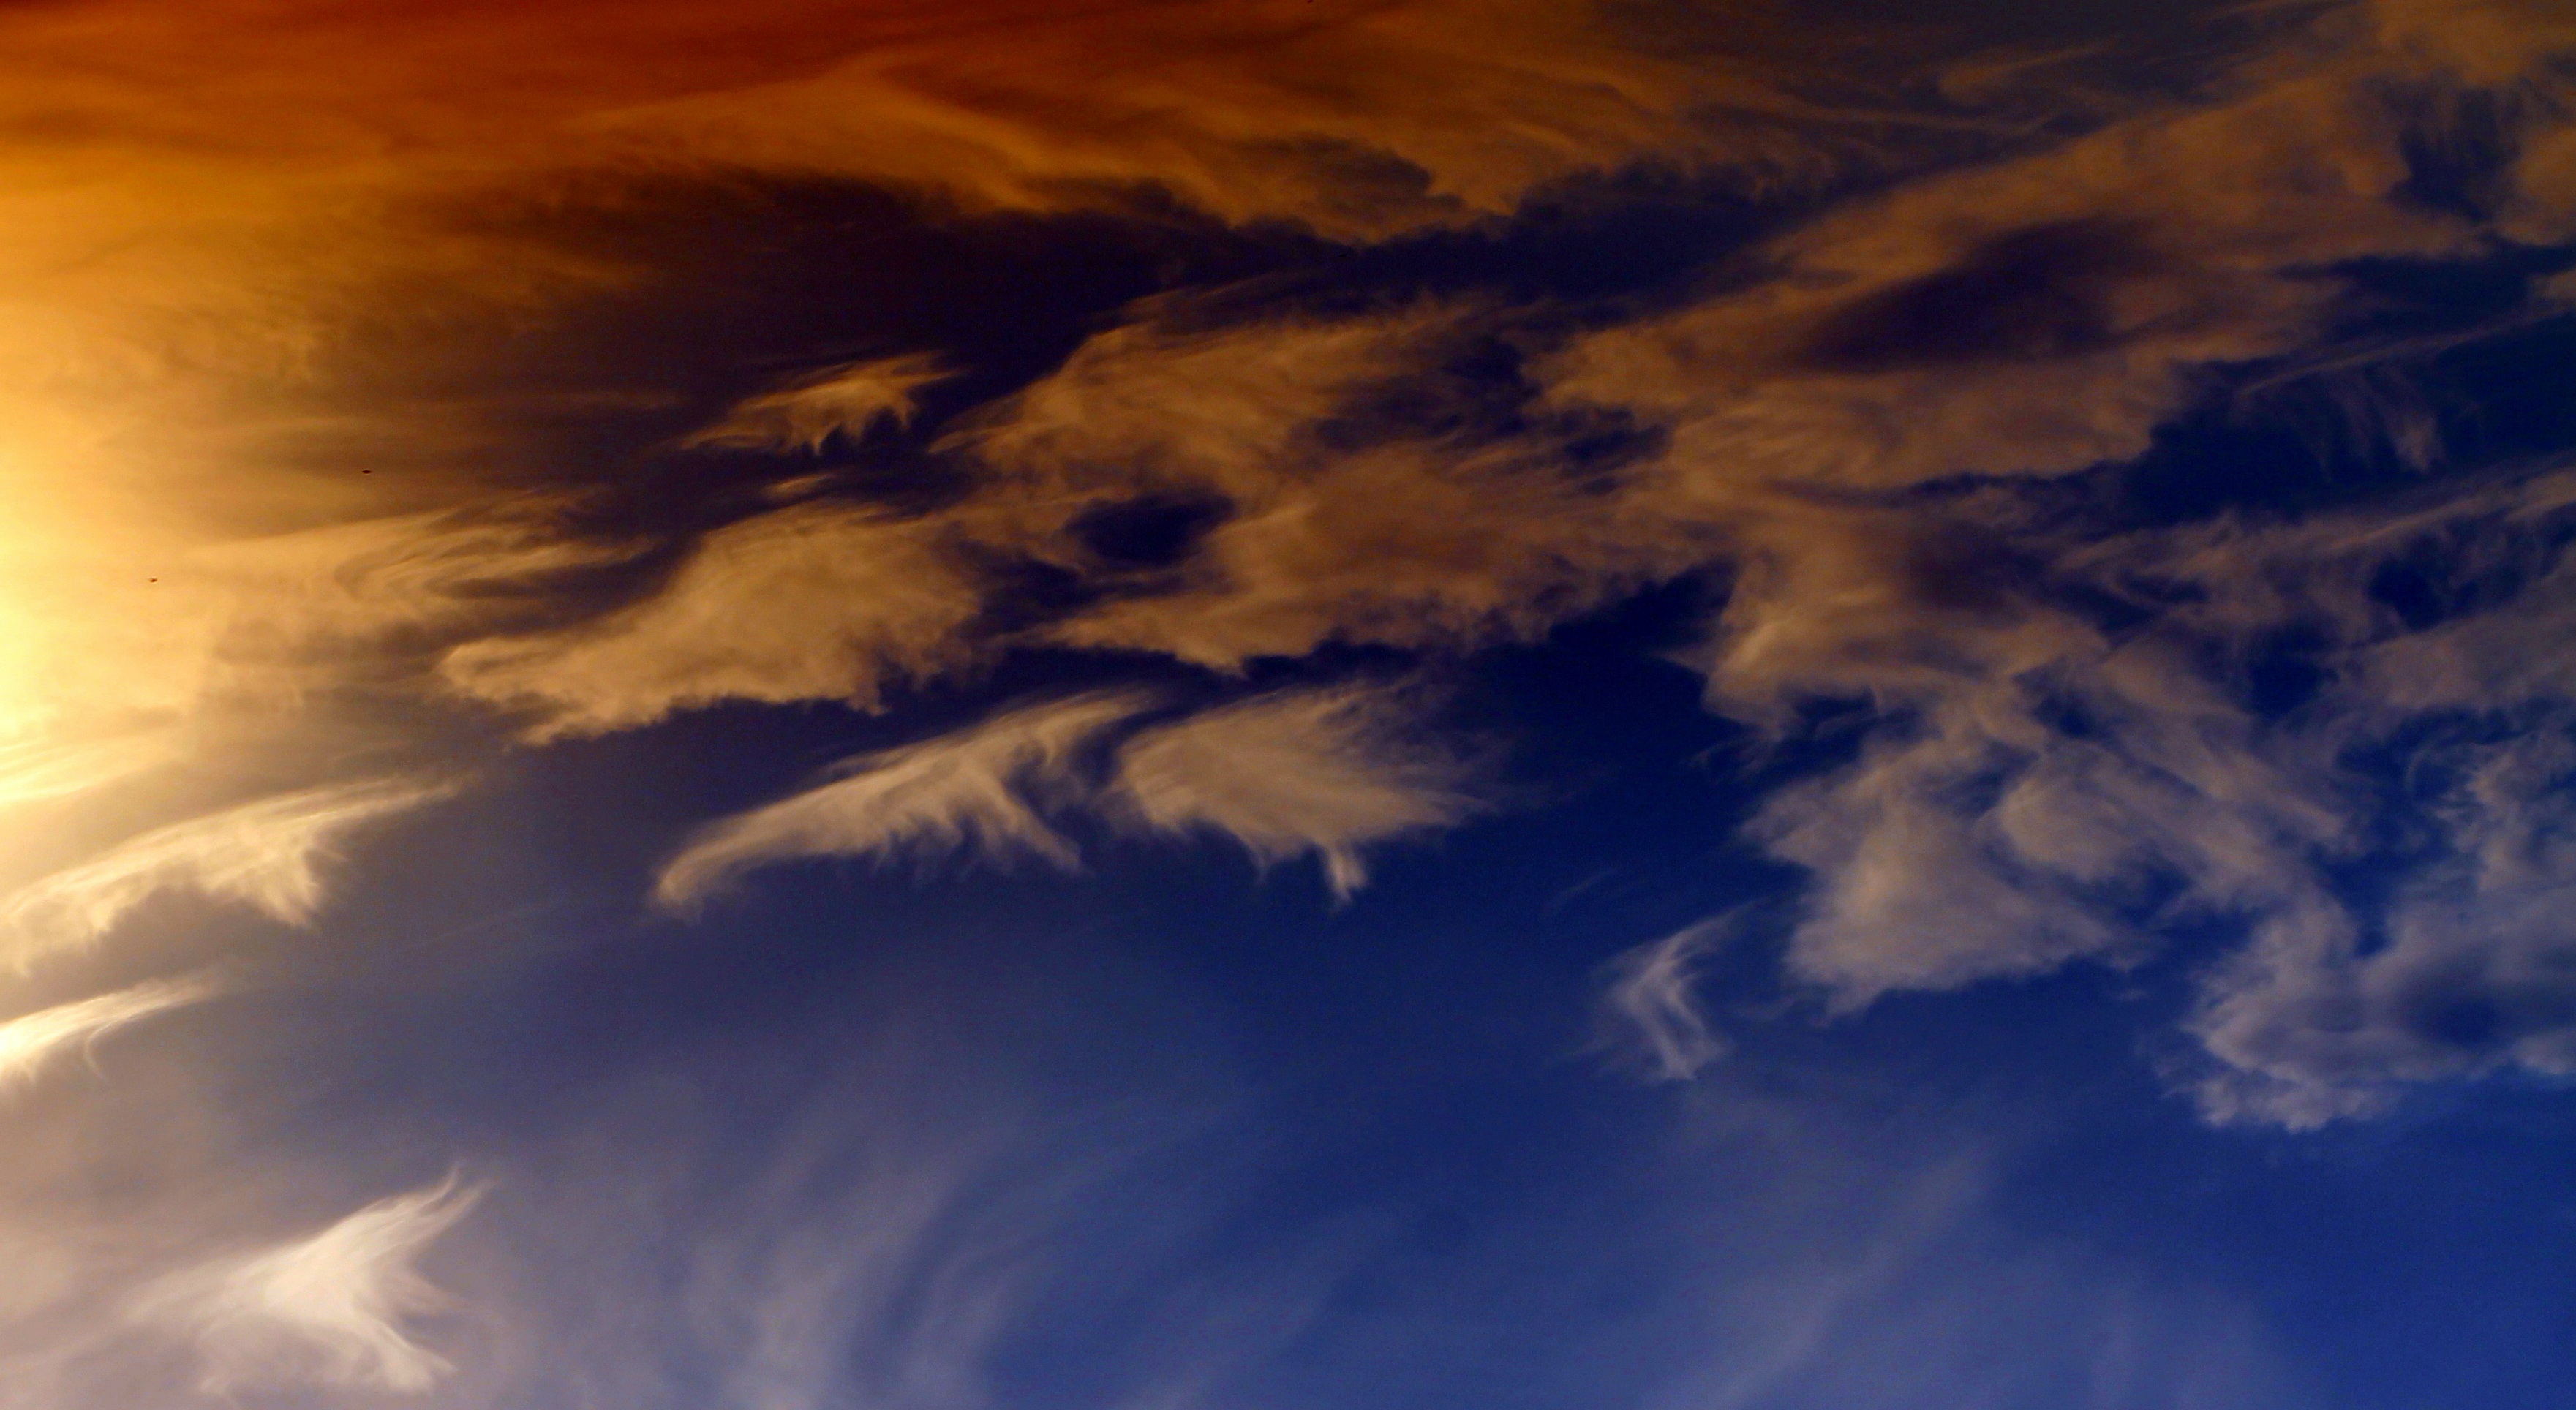
cloud, sky, sun, sunset, sunlight, atmosphere, red, cumulus, coloring, forms, meteorological phenomenon